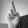
ASL letter: R